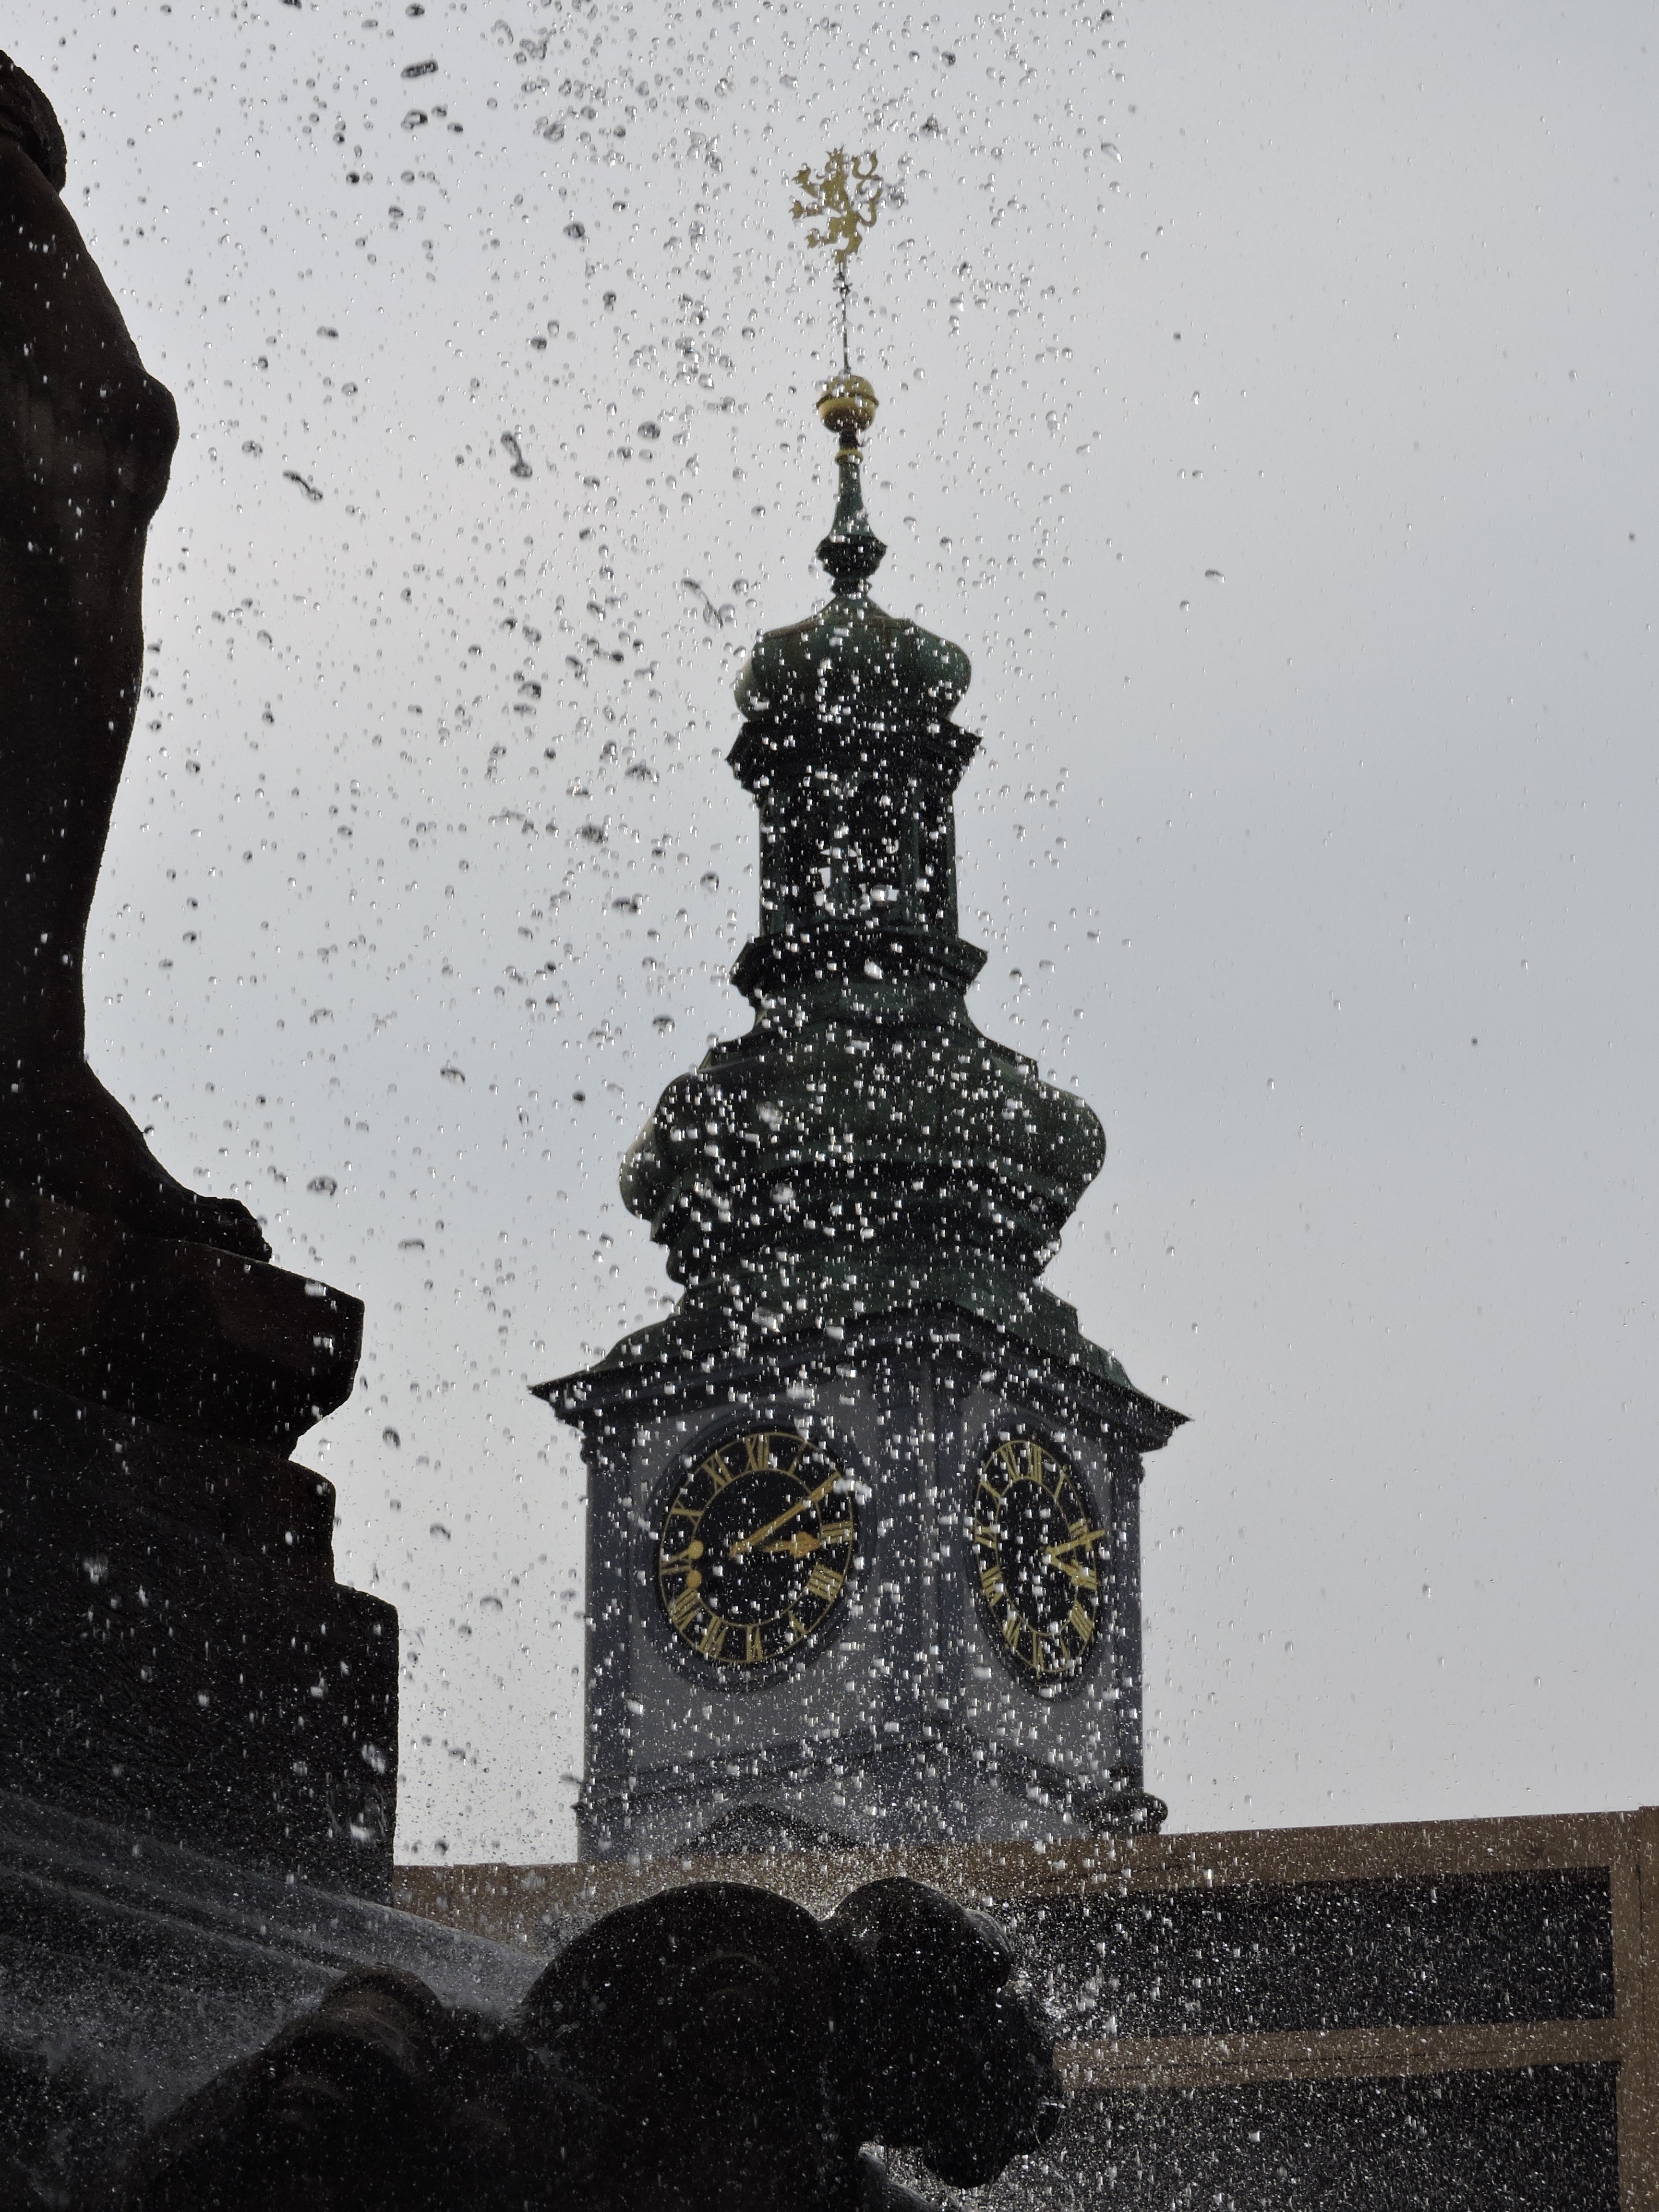
water, snow, monument, statue, tower, square, weather, black, sculpture, art, temple, fountain, town hall, czech budejovice